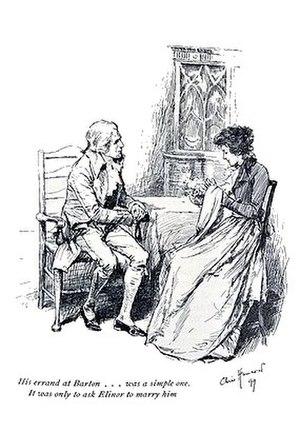
Edward vient demander à Elinor de l'épouser. Recadrage de l'image de l'édition illustrée de 1899"
Sense and Sensibility est le premier roman publié de la femme de lettres anglaise Jane Austen. Il paraît en 1811 de façon anonyme puisqu'il était signé by a Lady. En effet, sa position sociale interdisait à Jane Austen de signer de son nom un roman destiné à la vente, mais elle ne voulait pas cacher qu'il était l'œuvre d'une femme.
Elinor Dashwood est un personnage du roman Sense and Sensibility de la femme de lettres britannique Jane Austen, paru en 1811. Elle partage avec Marianne, de deux ans sa cadette, la fonction de protagoniste principal, puisque le roman raconte les aventures sentimentales parallèles des deux sœurs.